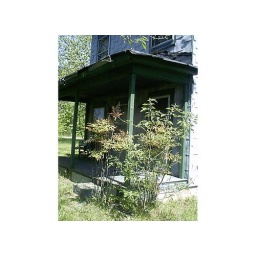
abandoned house in the field next to where i grew up